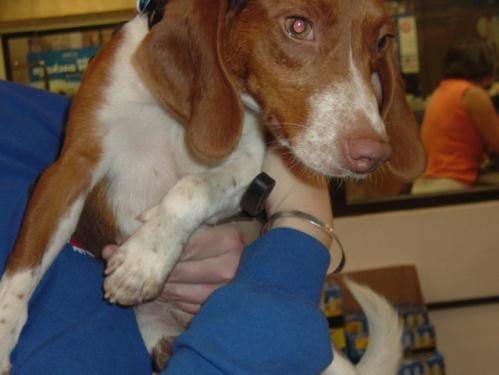
Label: dog